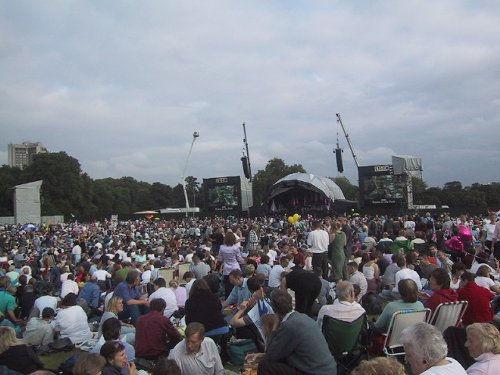
Weather: cloudy or overcast